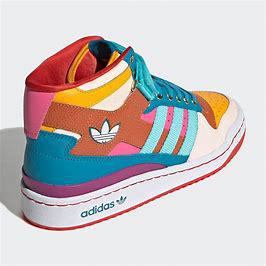
Brand: Adidas
Model: Forum